Jochen Rindt

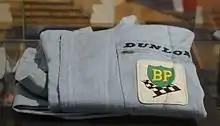
Rindt's overalls for the 1966 season

For the 1965 Formula One season, Rindt signed as a permanent driver with Cooper, paired with Bruce McLaren. He was not immediately successful as Cooper, formerly a top team, were struggling at the time. In his first race, the 1965 South African Grand Prix, he developed transistor trouble; the damage was initially repaired but the problem recurred and Rindt had to retire from the race. His best result was a fourth place at the German Grand Prix at the Nürburgring. He ended the season with four points, 13th in the championship.